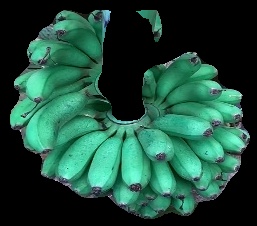
Variety: rasbale
Grade: grade1